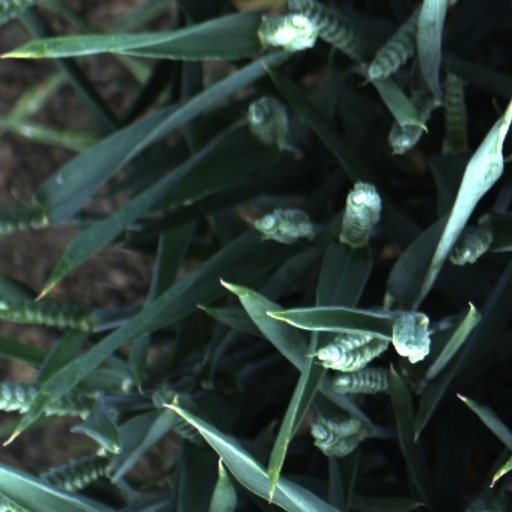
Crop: wheat